History of pharmacy in the United States

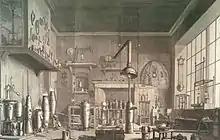
An engraving depicting an 18th-century chemical laboratory, from William Lewis' later work "Commercium Philosophico-Technicum" (mid-1760s)

In the colonial and early independence years, necessity demanded a do-it-yourself approach to pharmacy. "Most, if not all, American medical men prepared and dispensed their own medications, since fee bills and custom usually provided fees for the medication and not the visit, unless surgery or delivery was involved." Thus, oftentimes the doctor was the apothecary and the apothecary the doctor, especially among rural "country doctors" who predominated in this era of farmers with "freeholds" thinly dotting the colonies. "Even in the 1760s, when a younger and largely native born cohort of physicians returned from Europe, most of the reputable and even famous among the American medici ran their own pharmaceutical business," which, for most doctors for the bulk of the 18th century included mostly medications mixed and dispensed by hand, sometimes augmented with a supply of patent medicines imported from the UK or mainland Europe.